Grossenrode

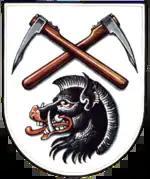

A prominent member of the Hardenberg family was Georg Philipp Friedrich Freiherr von Hardenberg, better known as Novalis.